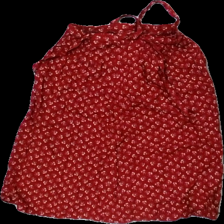
View: front
Type: Skirt
Category: Ladies
Brand: Not in the list
Brand text on label: EWI
Colors: Red, White
Material: 100% Viscose
Pattern: Floral print
Cut: Loose
Size: 36
Price range: 50-100
Recommended usage: Reuse
Description: red and white floral skirt